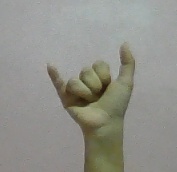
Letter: ya